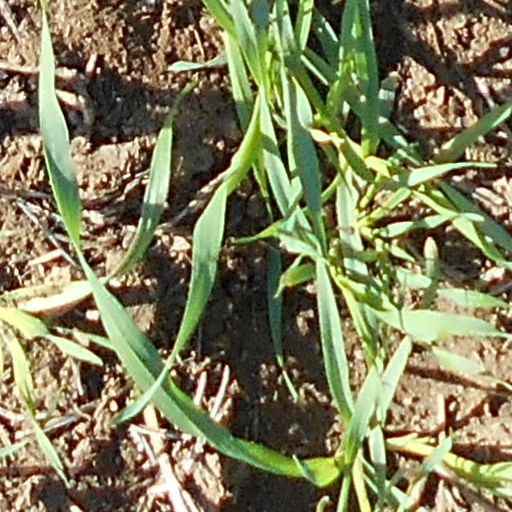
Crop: wheat